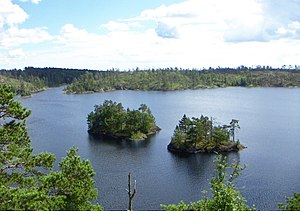
Åvaåens søsystem
Stensjön er en af søerne i området.
Åvaåens søsystem er et antal søer med fælles afvandingsområde i Tyresta Nationalpark på halvøen Södertörn i Stockholms län i Sverige. Søsystemet består af seks skovsøer som bindes sammen af Åvaåen som munder ud i Østersøen i Vissvassfjärden. En syvende sø, Årsjön, har også udløb til søsystemet via Årsjöbäcken.